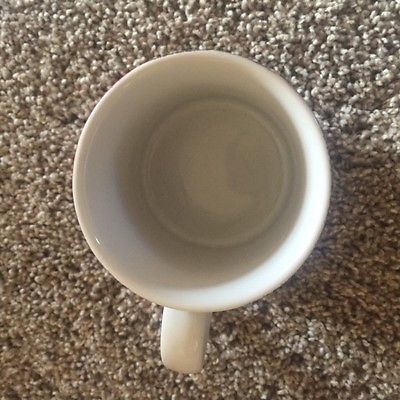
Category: mug